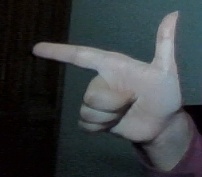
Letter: yaa